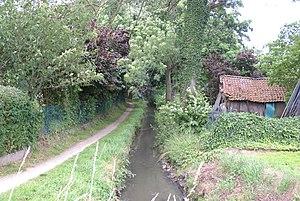
Leefdaal (Belgique):Le Voer
La Voer est un ruisseau de Belgique, affluent de la Dyle à Louvain, donc un sous-affluent de l'Escaut par le Rupel. La source du ruisseau jaillit en forêt de Soignes à Tervueren. C'est d'ailleurs la rivière qui a donné son nom la commune.